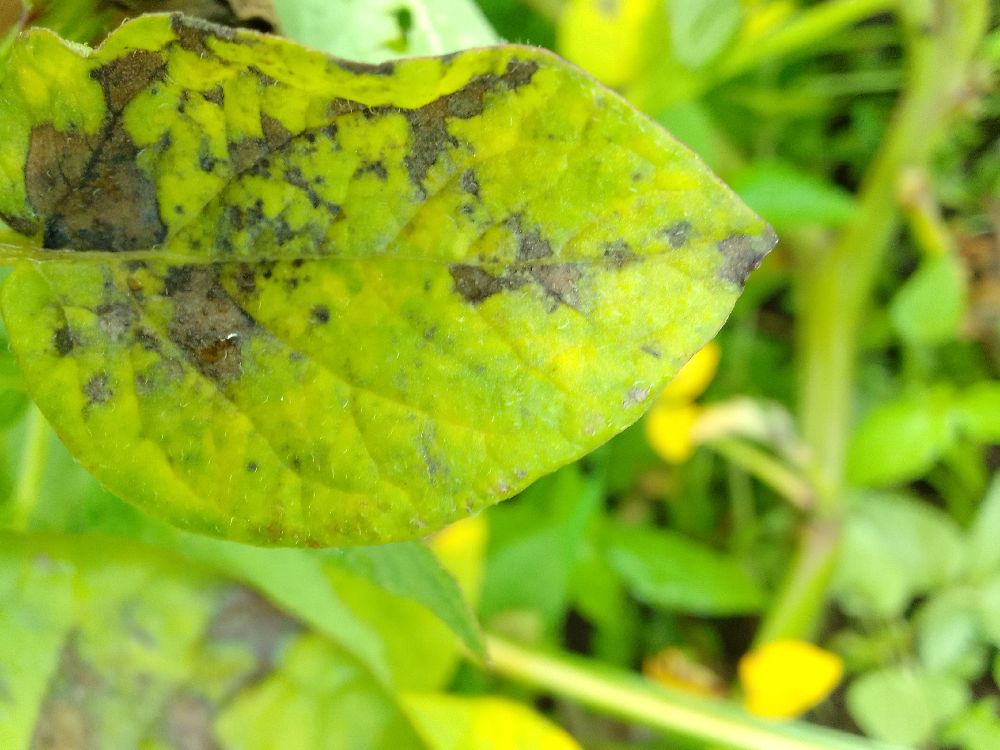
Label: Early blight